LZ 104 (L 59)

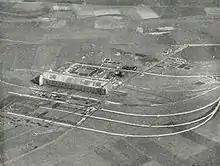
The airship hangar by Yambol, Bulgaria

The L 59 was a naval airship ordered to prepare for the resupply of "Generalmajor" Paul von Lettow-Vorbeck’s troops.